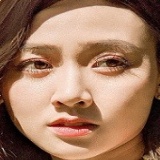
diễn viên Trúc Mây